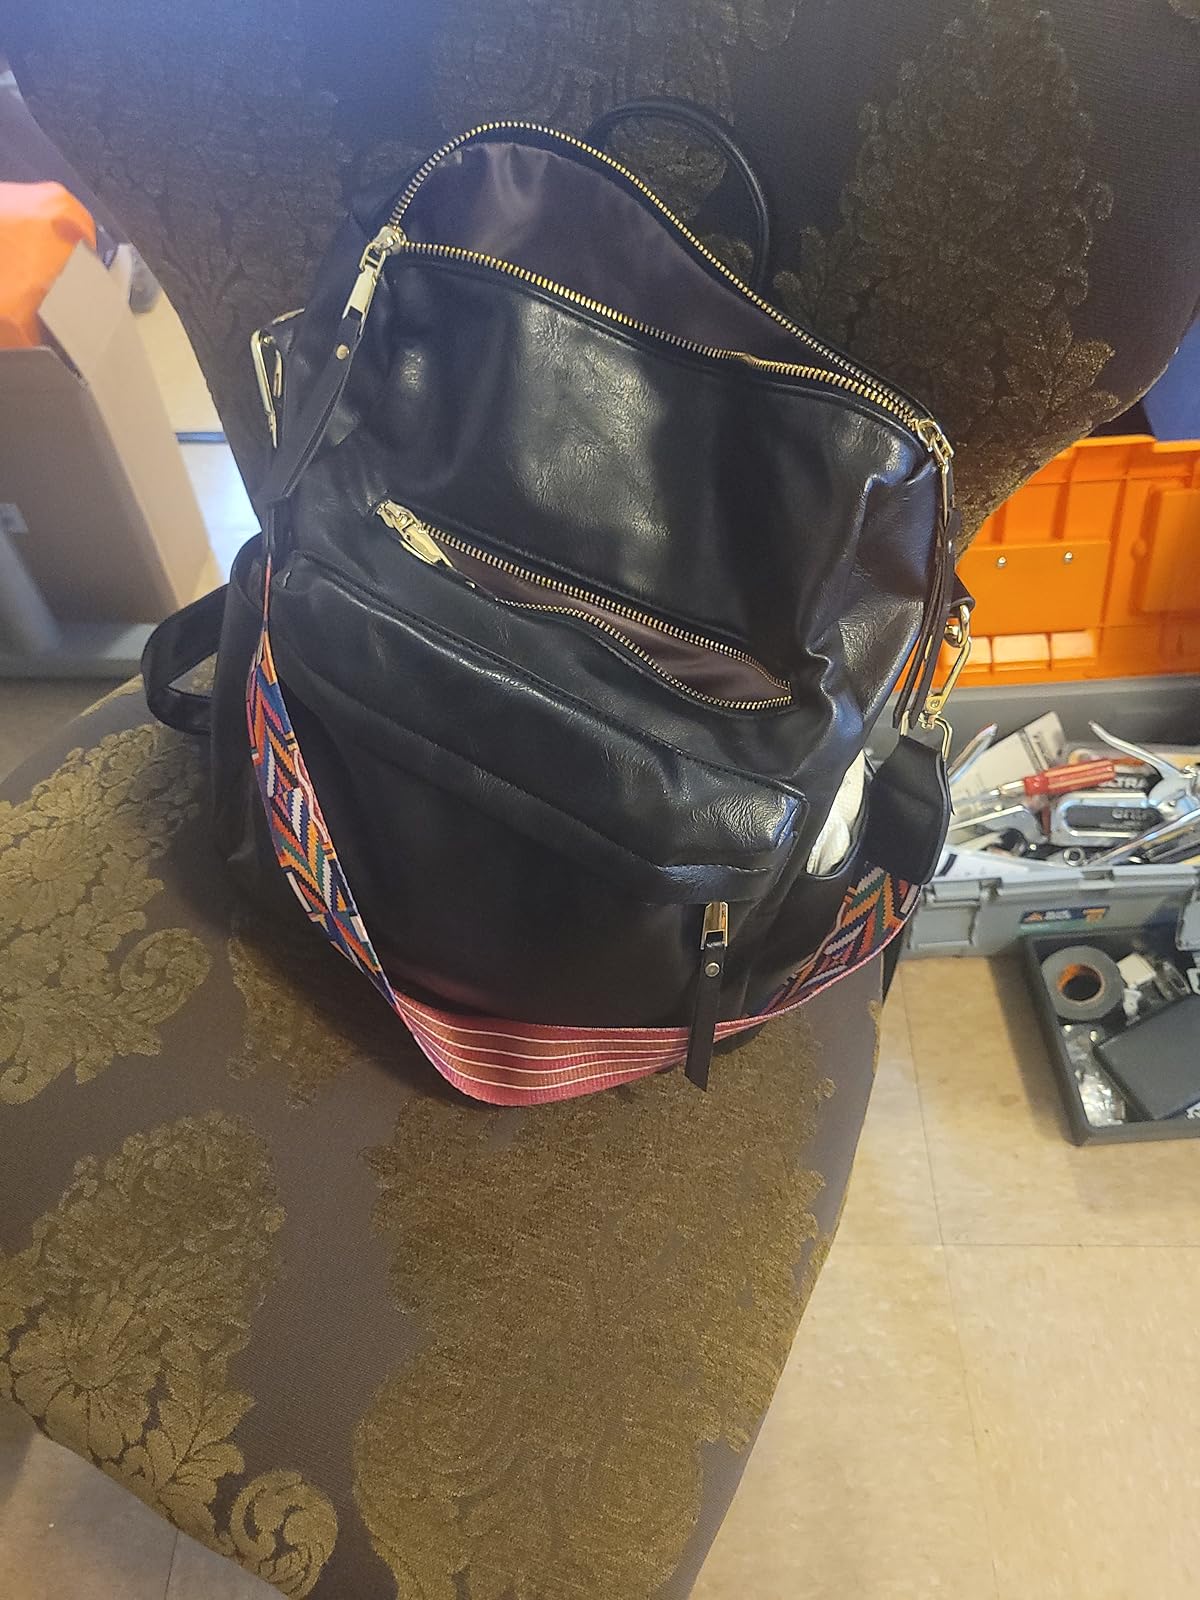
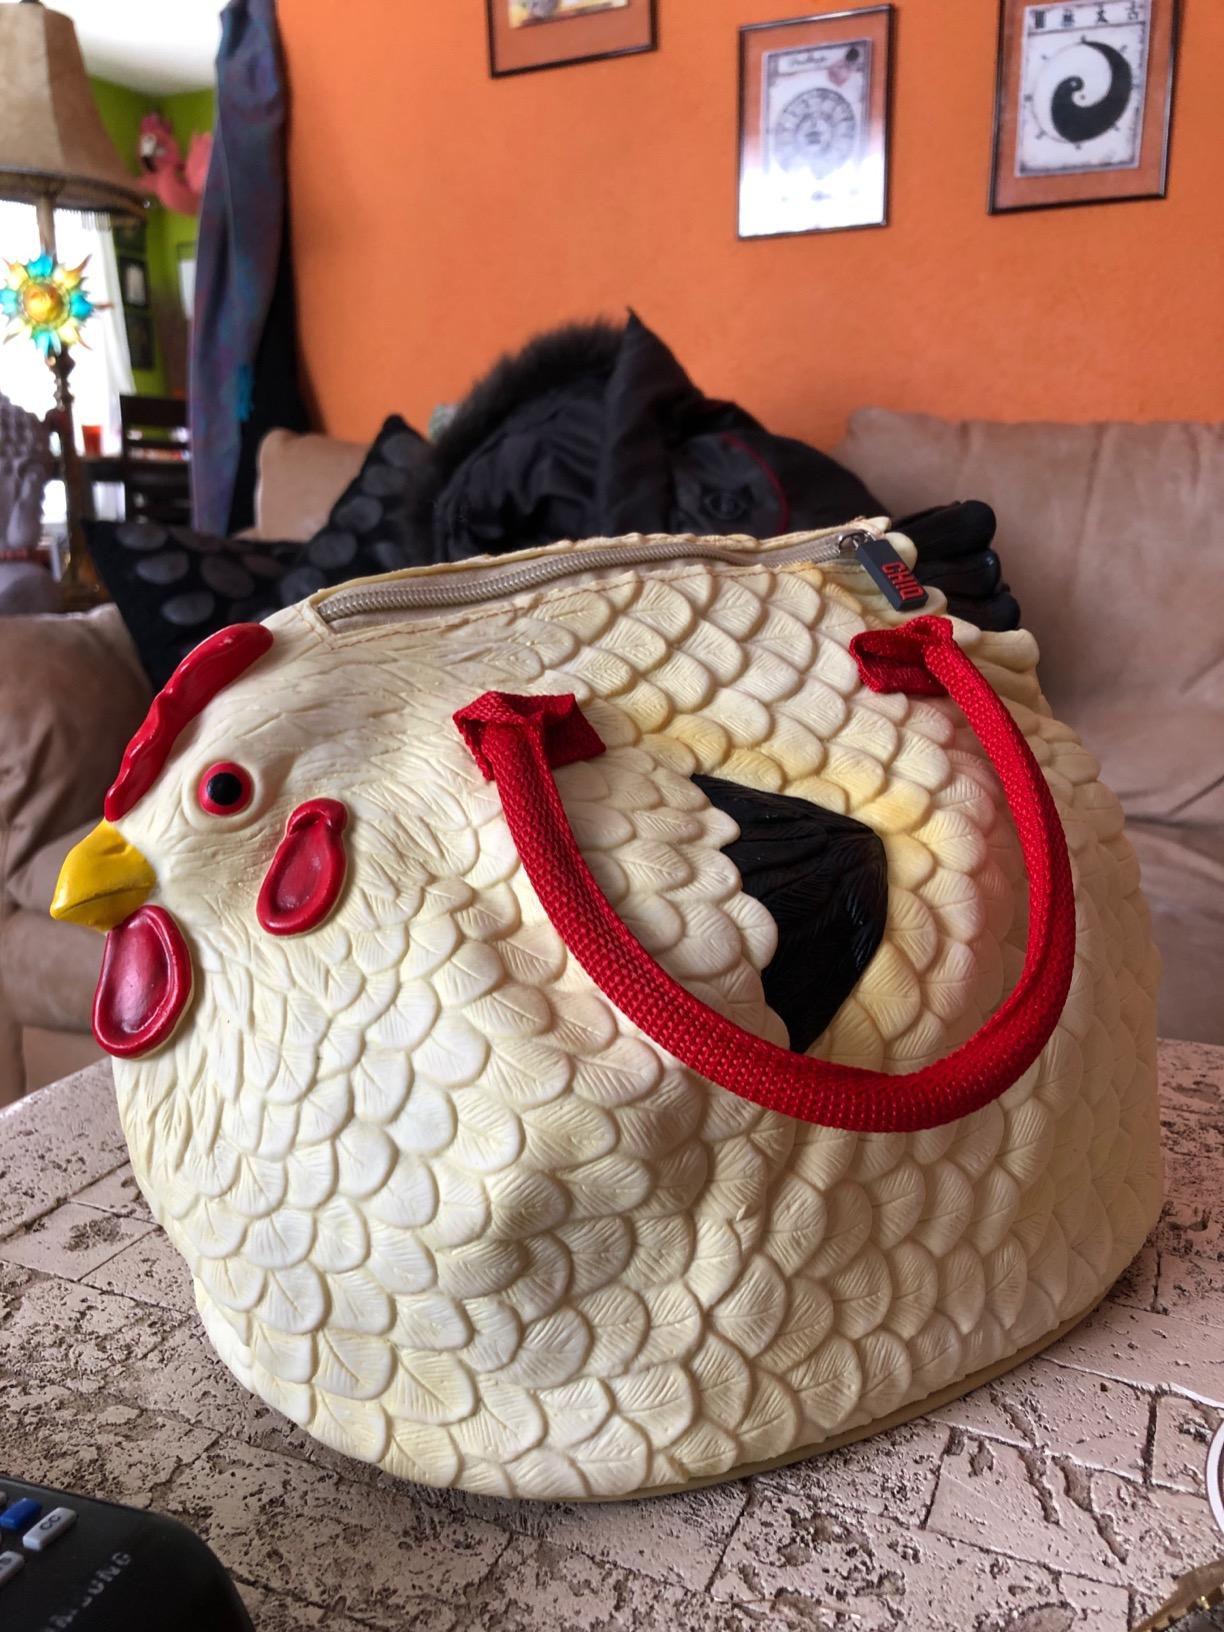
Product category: accessories_handbag
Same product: no